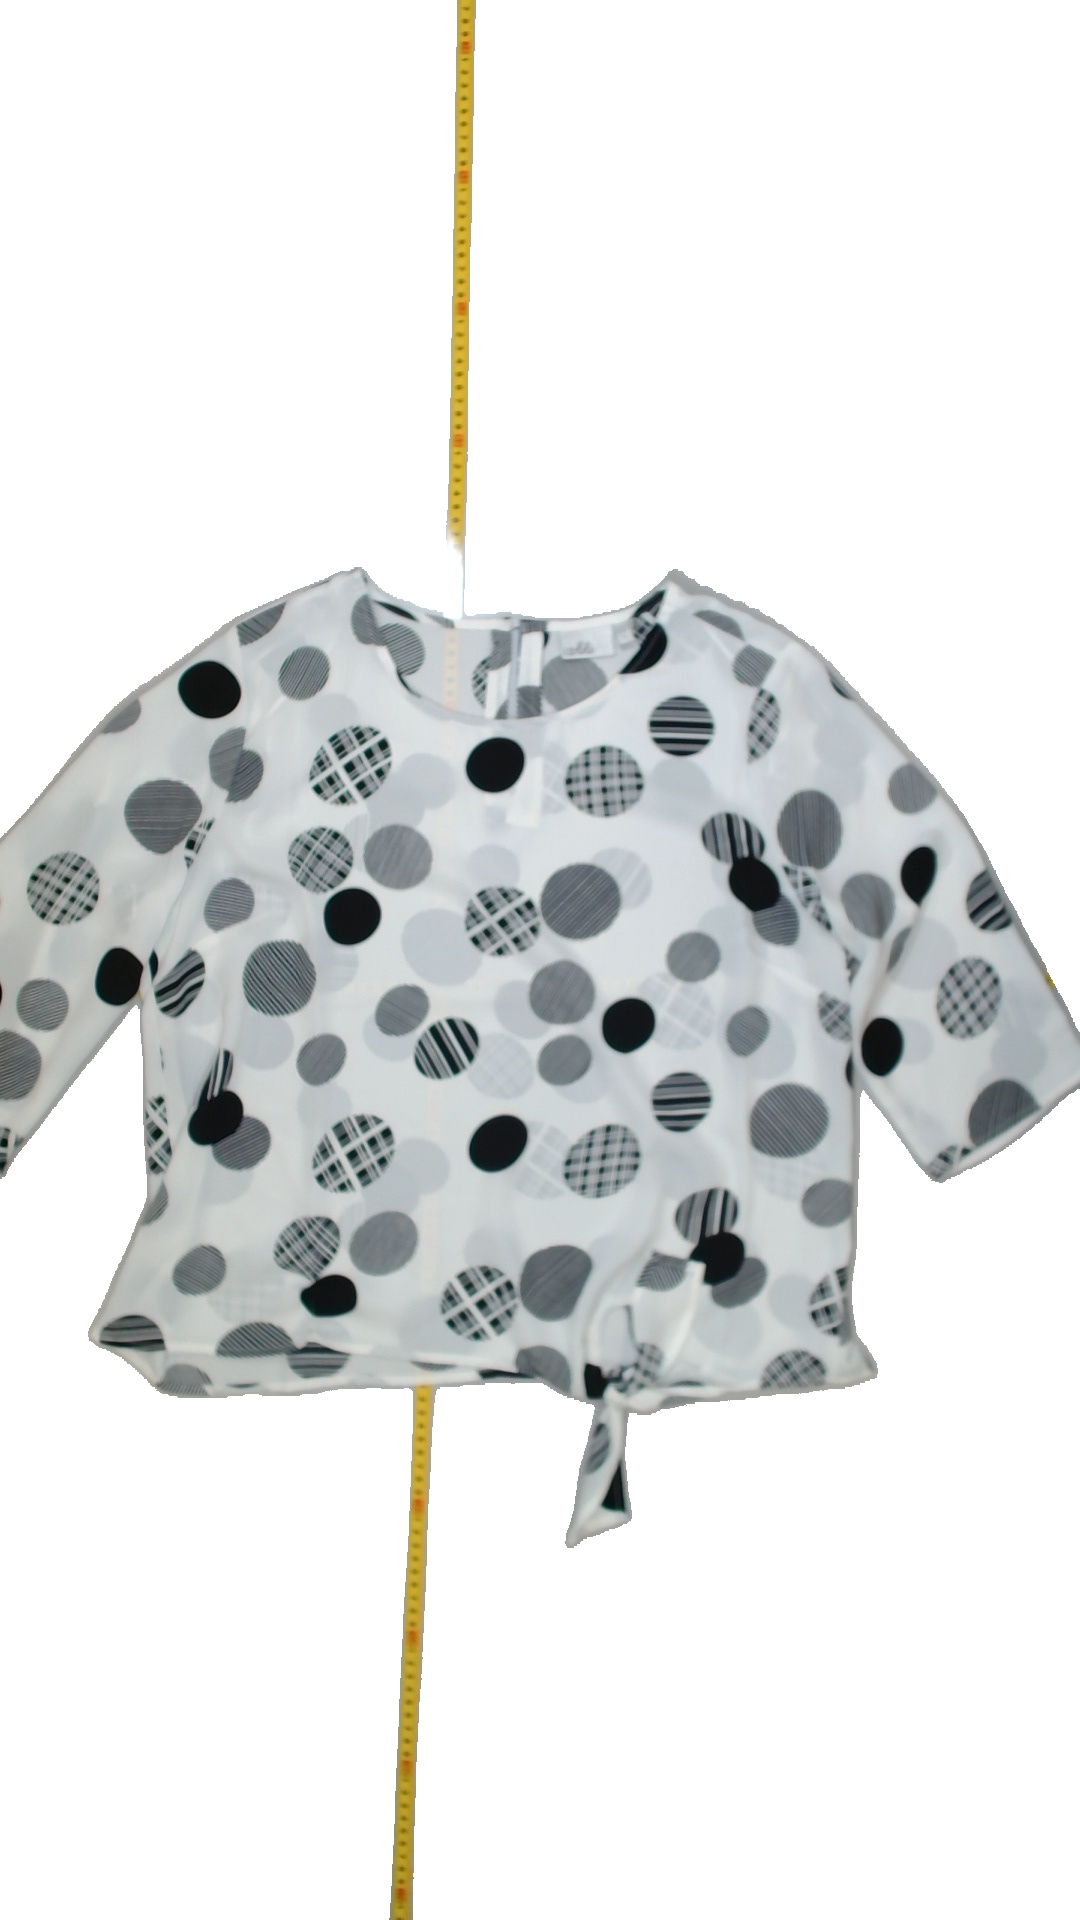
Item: Blouse (Ladies)
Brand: Isolde
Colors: White, Black
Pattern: Dots
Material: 100%polyester
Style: No trend
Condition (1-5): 5
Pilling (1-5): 5
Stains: No
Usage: Reuse
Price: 50-100